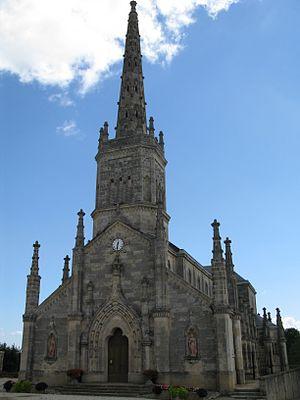
Saint-Julien-Beychevelle est une commune du Sud-Ouest de la France, située dans le département de la Gironde, en région Nouvelle-Aquitaine.